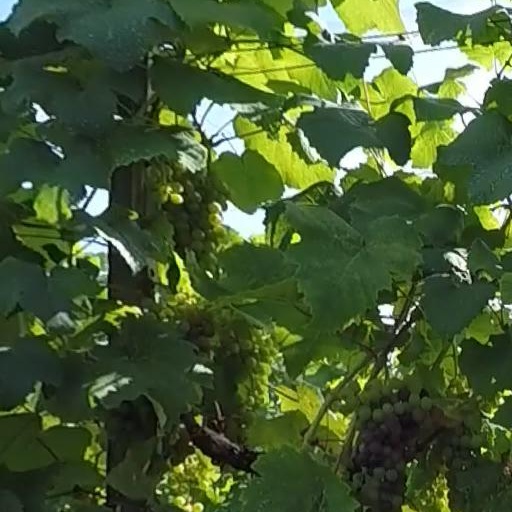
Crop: grape